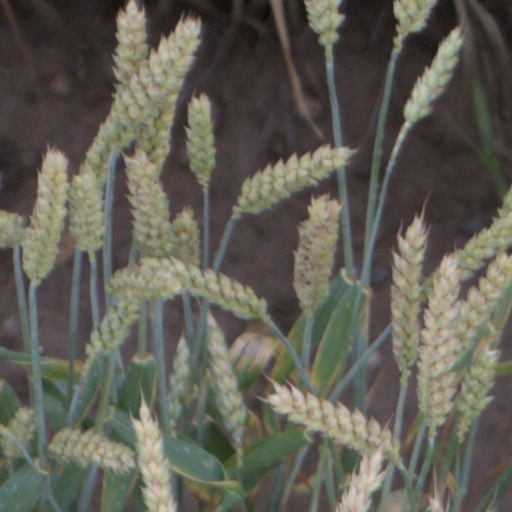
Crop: wheat